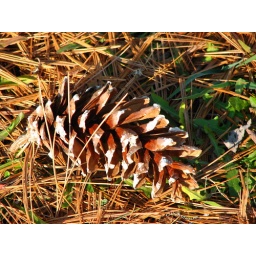
Pine cone in a field of pine needles.